Blacatz

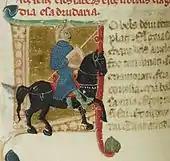
Blacatz as a knight in a 13th-century miniature

Blacatz, known in French genealogy as Blacas de Blacas III (1165–1237), was the feudal lord of Aups and a troubadour. Sordello composed a lament ("planh") on his death, inviting the kings of his time to share and eat the heart of Blacatz and thus acquire a portion of his courage.